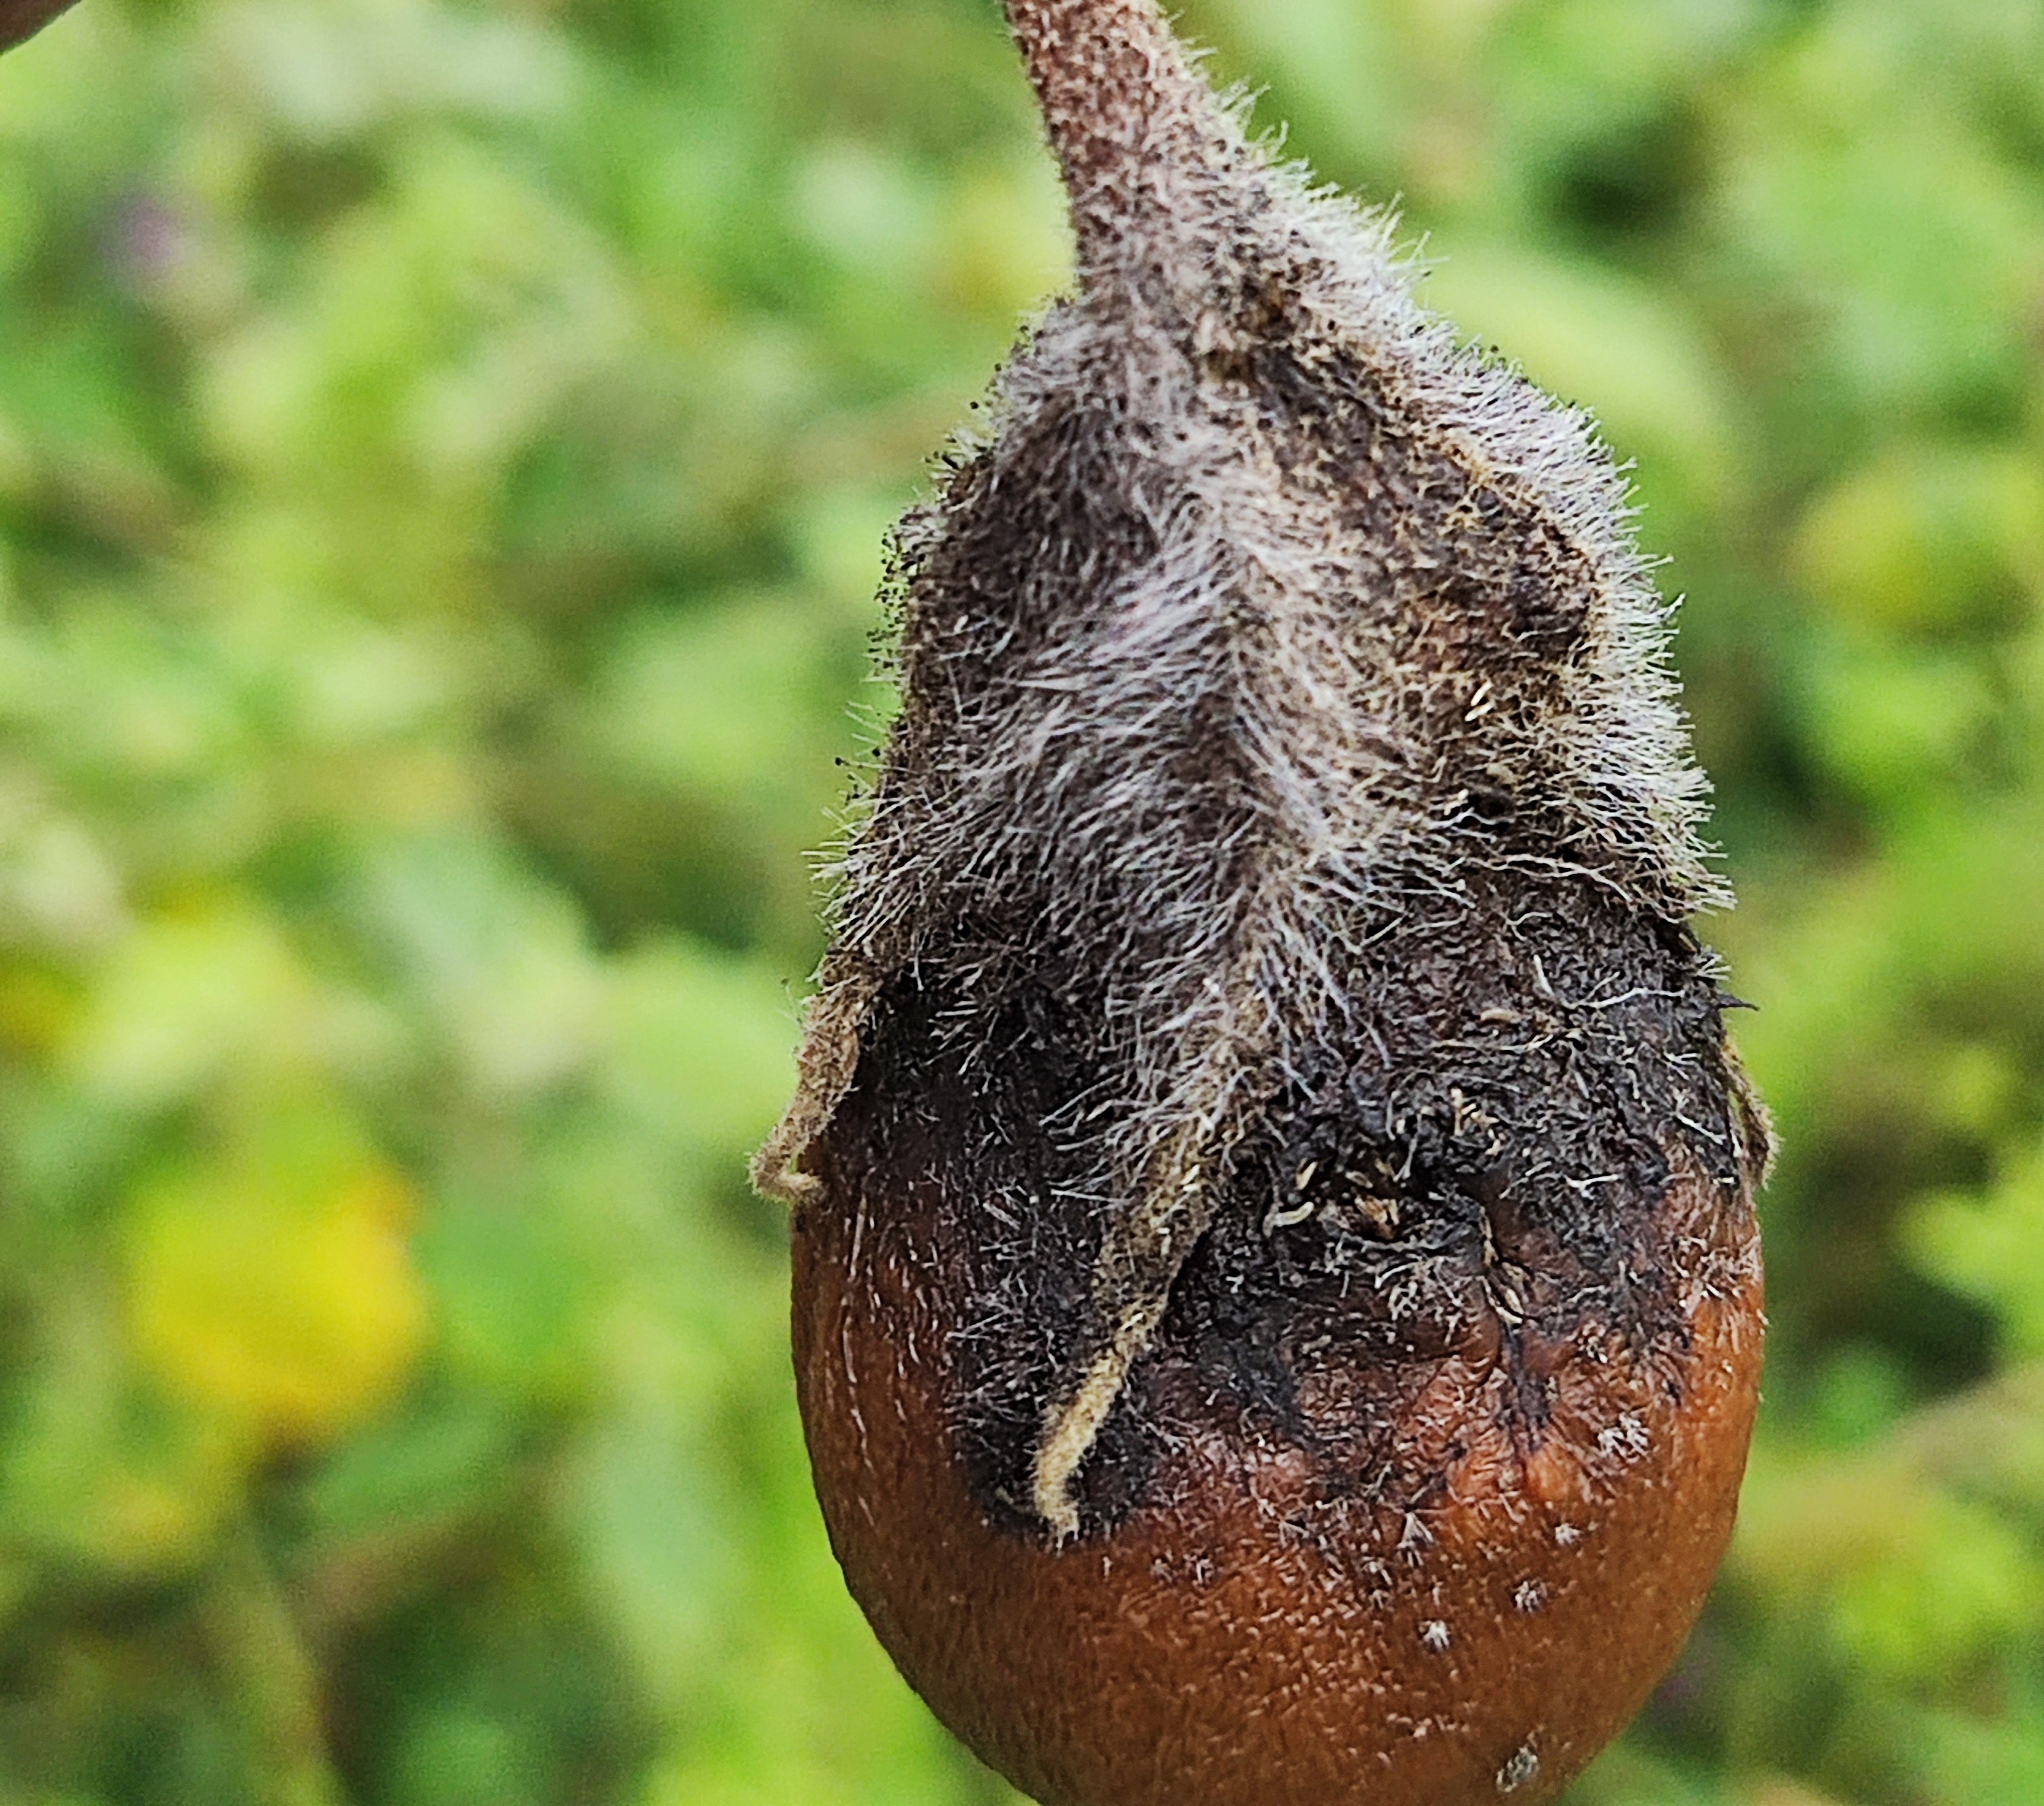
Label: Wet Rot